Winston Marshall

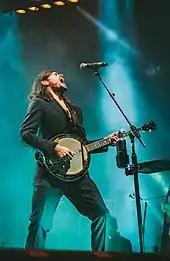
Marshall performing at Madison Square Garden in 2018

The group Mumford & Sons came together in December 2007 after its four members had already been performing together in various configurations. Co-founder Mumford started songwriting after seeing Marshall's band Captain Kick, and other similar artists, perform while Mumford was at university in Edinburgh; Mumford was struggling at the time and found Marshall's music "a glimpse of salvation", especially as Marshall encouraged him to join them on-stage. The first Mumford & Sons performances took place in 2005 at Marshall's Bosun's Locker jam nights as informal performances of the musicians "like a hoedown". Mumford began performing here, and was joined by Marshall as well as other musician friends with whom he had previously performed, including Ben Lovett and Ted Dwane. As well as together, Dwane, Marshall, and Mumford all performed with Marling's band during the jam sessions. Mumford said that "eventually, Ted [Dwane], Ben [Lovett], and Winston [Marshall] stuck. It wasn't until [they] started writing songs together that [they] realized this was an actual band and not just a singer/songwriter with a couple of mates." Marshall played the banjo, guitars, dobro, and provided backing vocals, for the group, and was often identified as the comic relief of the line-up.